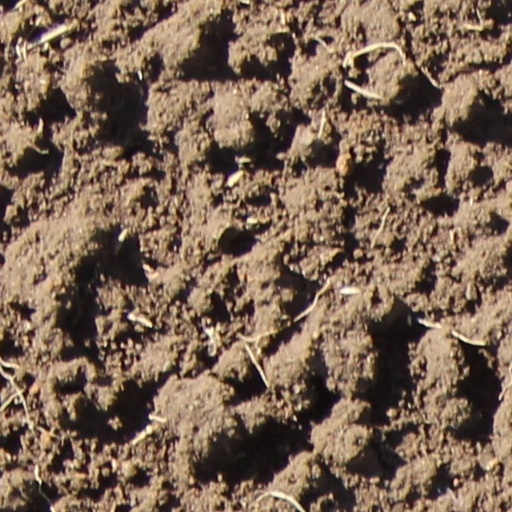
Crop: wheat